Video server

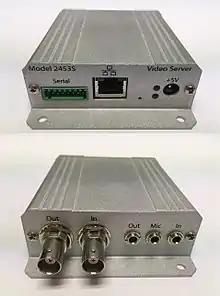
Front and back views of a small IP video server with audio and composite video inputs (Sensoray 2453S)

A video server is a computer-based device that is dedicated to delivering video. Video servers are used in a number of applications, and often have additional functions and capabilities that address the needs of particular applications. For example, video servers used in security, surveillance and inspection applications typically are designed to capture video from one or more cameras and deliver the video via a computer network. In video production and broadcast applications, a video server may have the ability to record and play recorded video, and to deliver many video streams simultaneously.